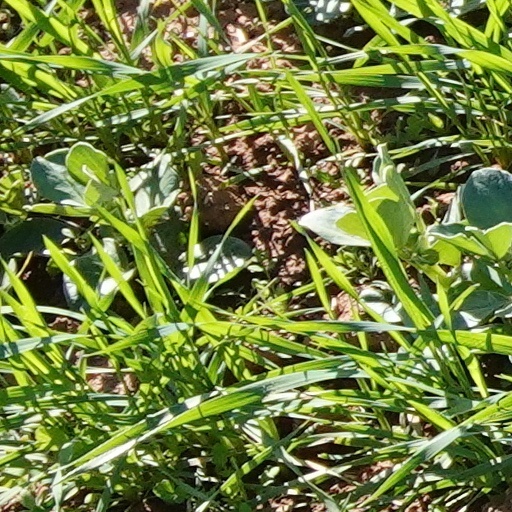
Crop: wheat